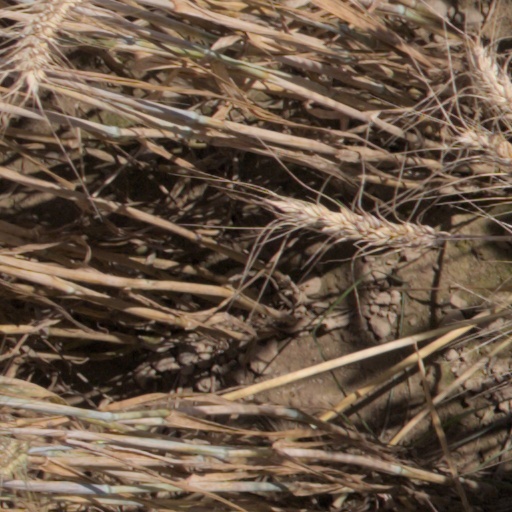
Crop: wheat